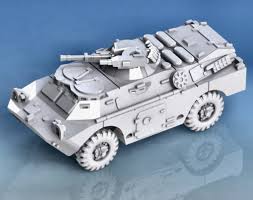
Label: BTR